Paulette Weber

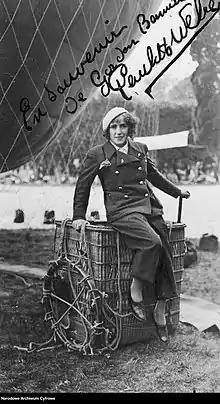
Weber at the Gordon Bennett Cup race in Warsaw, 1934

Paulette Bray-Bouquet Weber (1901 – October 1954) was a Belgian-French aviator who often piloted hot-air balloons.